Andy Scharmin

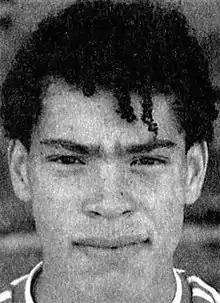

Andy Scharmin (29 November 1967 – 7 June 1989) was a Dutch footballer who played for FC Twente and captained the Netherlands under-21 team. He died on 7 June 1989 at the age of 21 in the Surinam Airways Flight PY764 air crash.